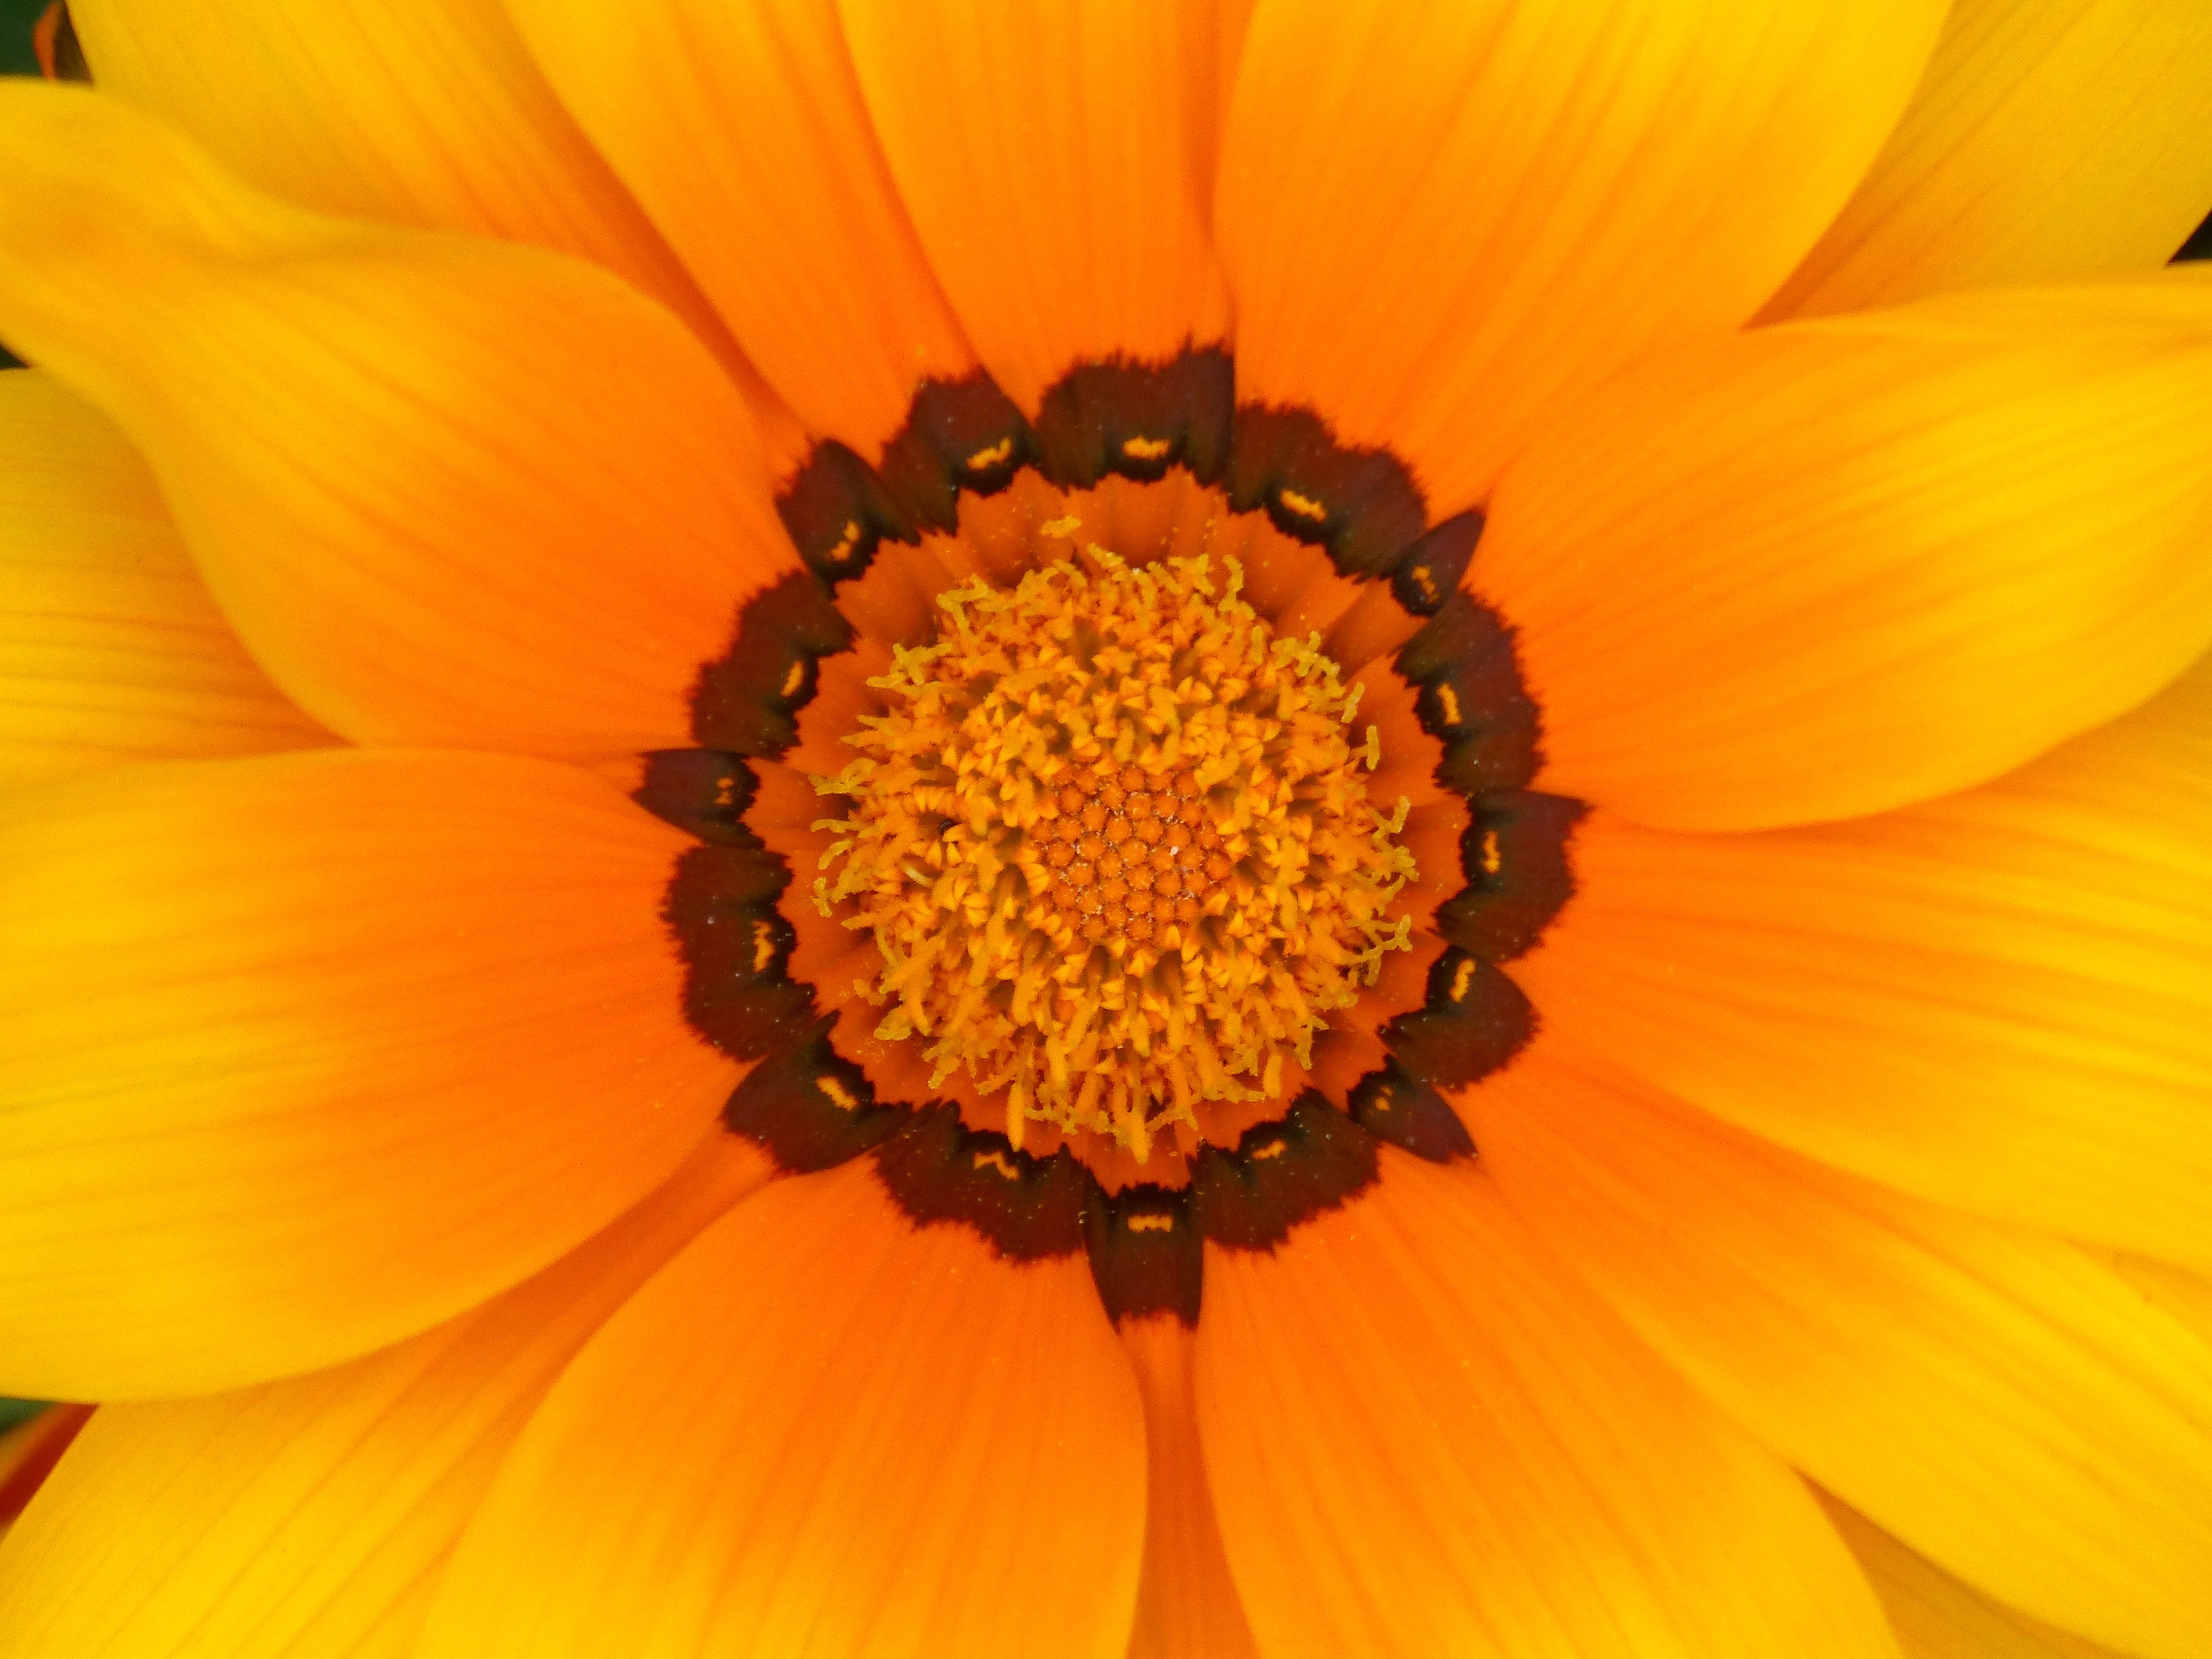
plant, texture, flower, petal, daisy, colorful, yellow, flora, sunflower, close up, petals, beauty, detail, macro photography, orange color, flowering plant, daisy family, plant stem, land plant